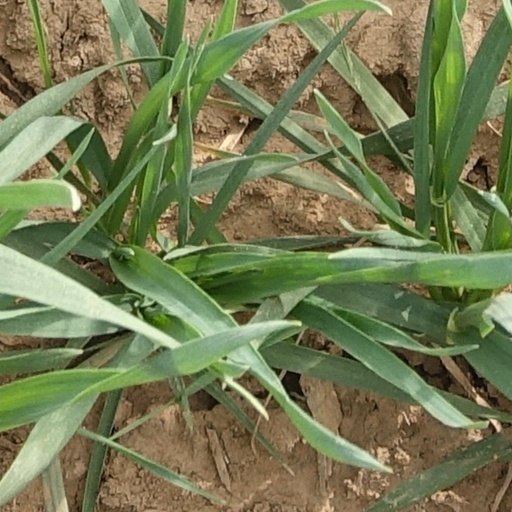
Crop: wheat